Gerard Osorio

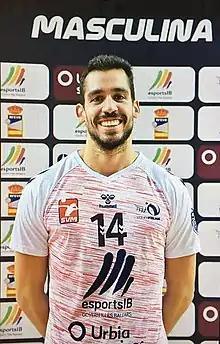

Gerard Osorio (born March 29, 1993) is a Spanish male volleyball player. He is part of the Spain men's national volleyball team. He plays currently for .